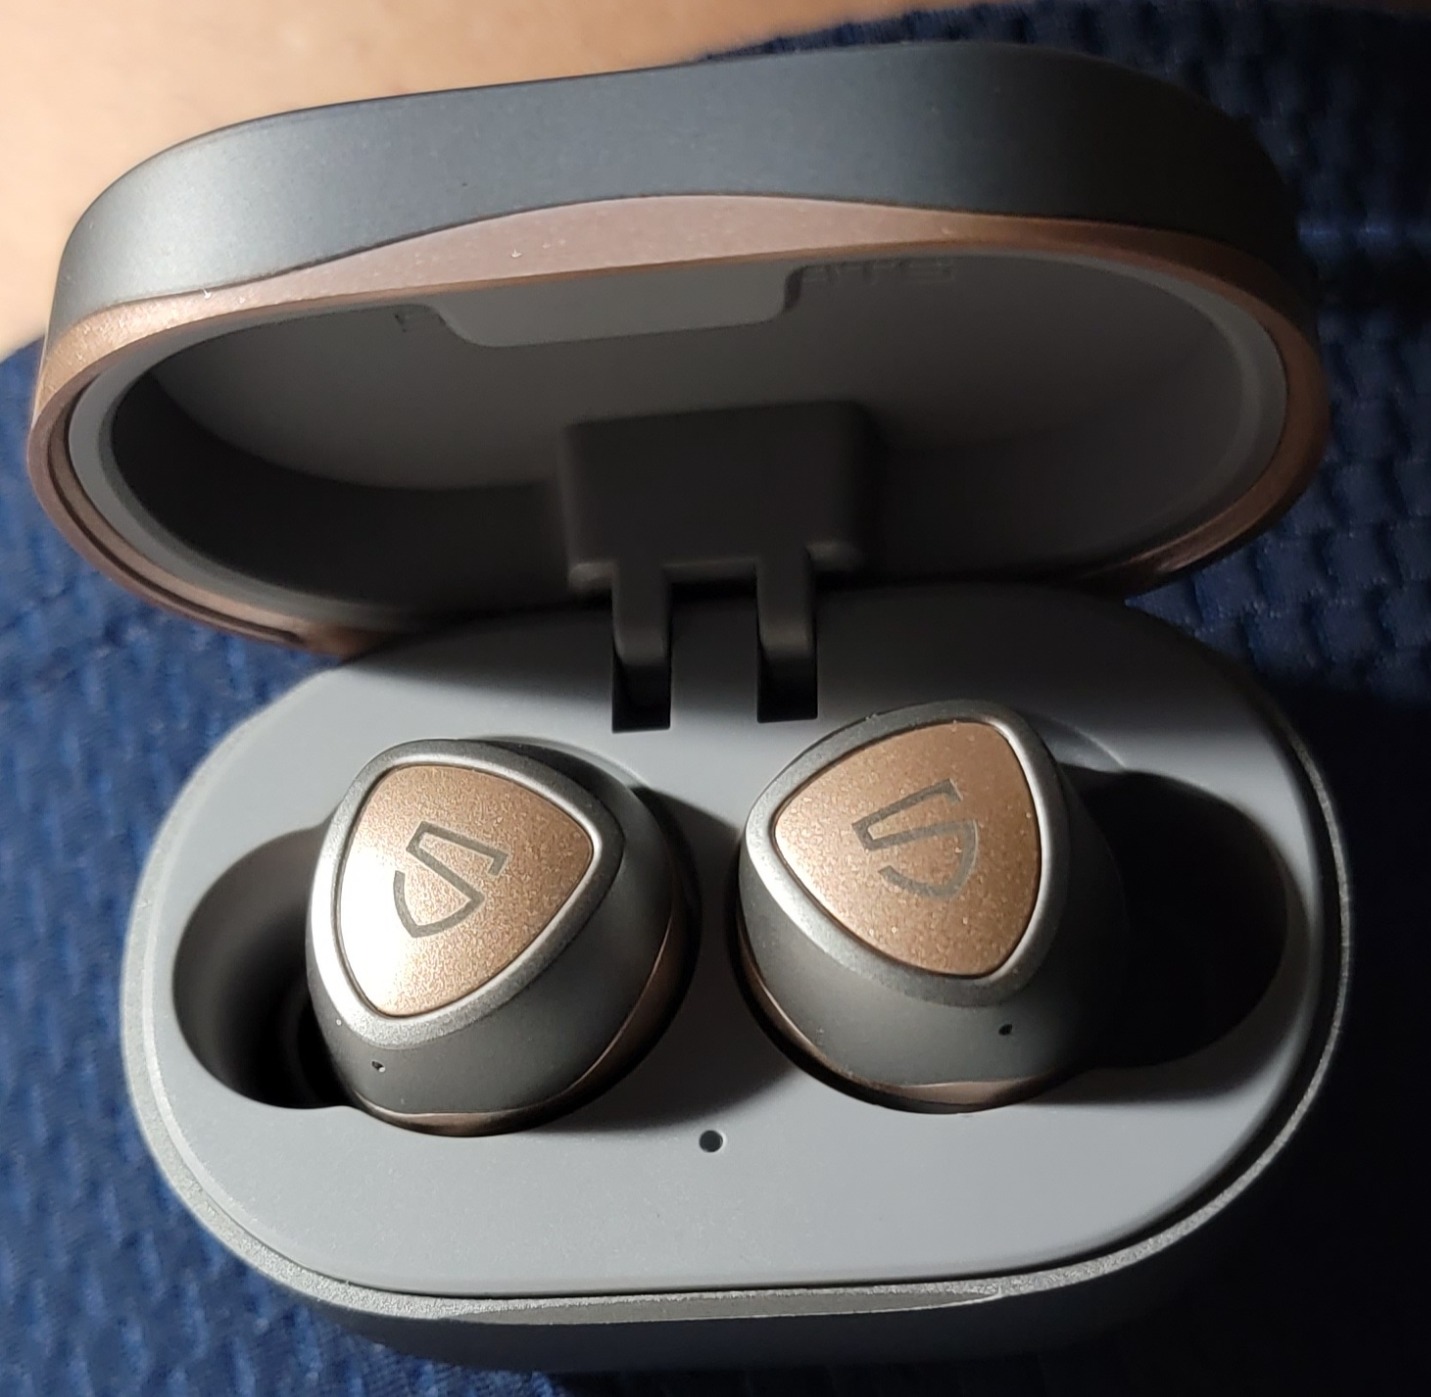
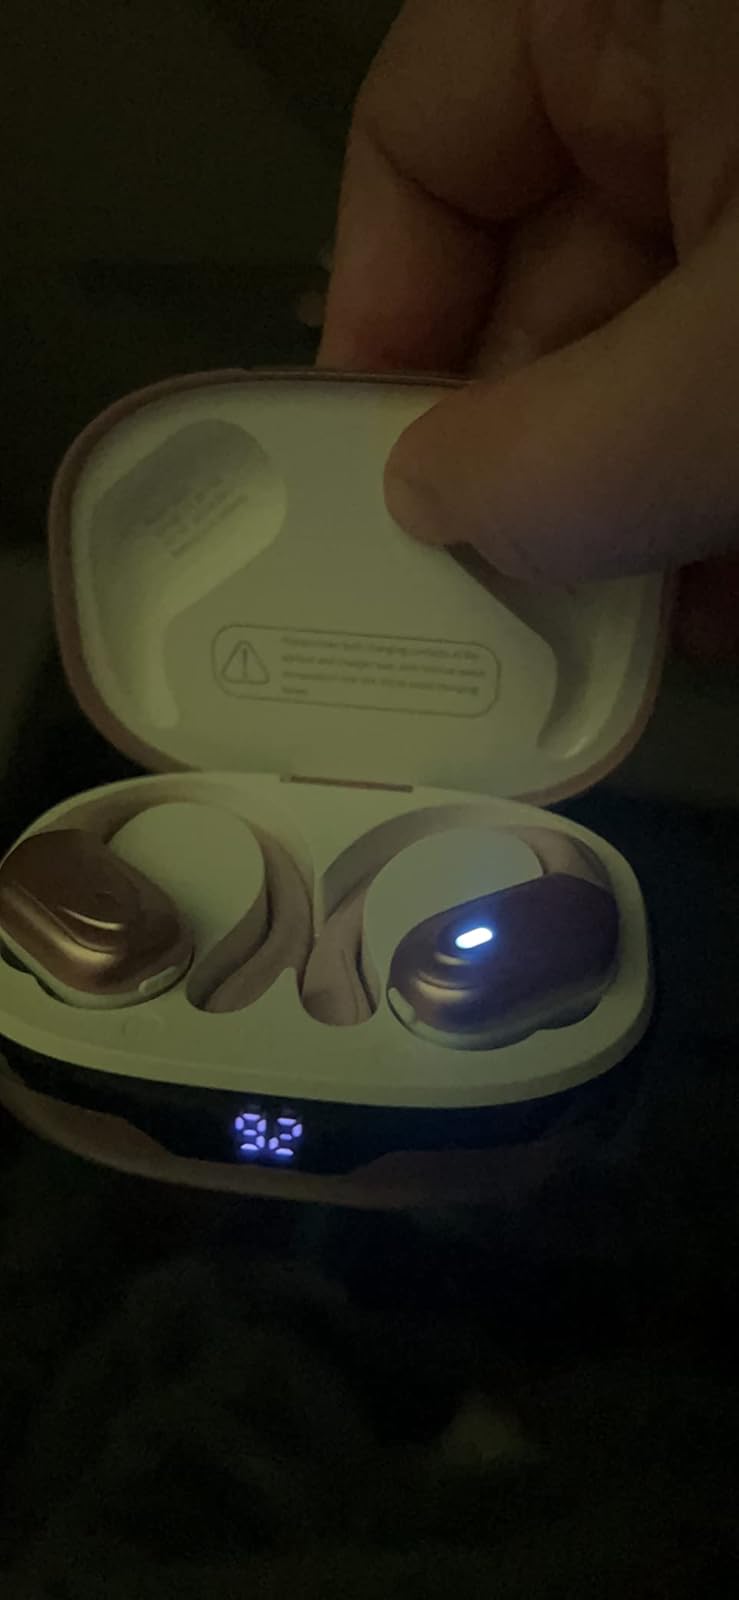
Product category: earbuds
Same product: no